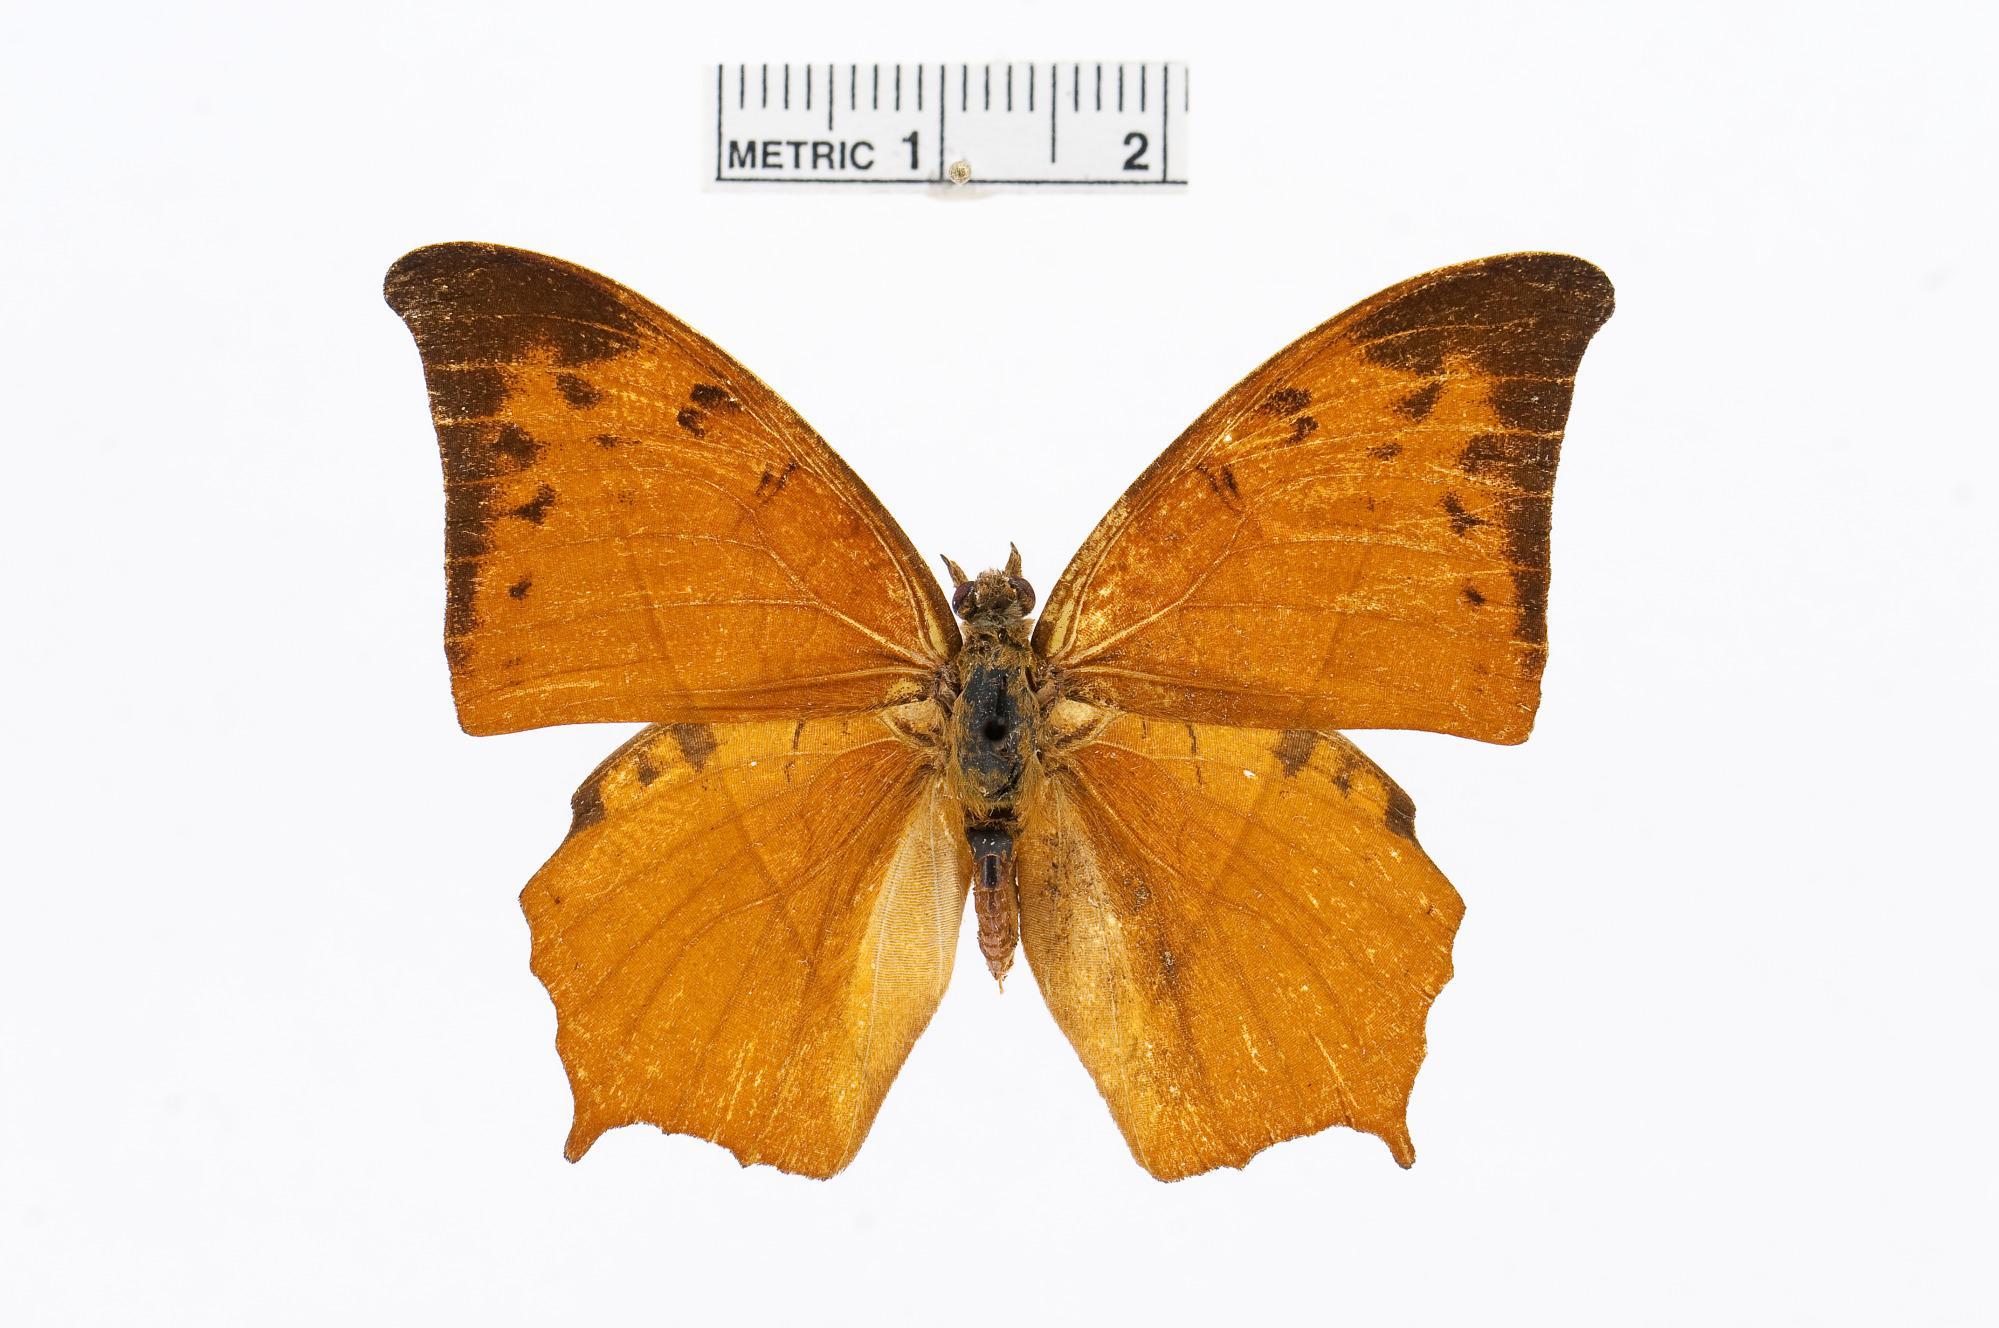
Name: Charaxes paphianus
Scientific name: Charaxes paphianus Ward, 1871
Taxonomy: Animalia, Arthropoda, Insecta, Lepidoptera, Nymphalidae, Charaxinae